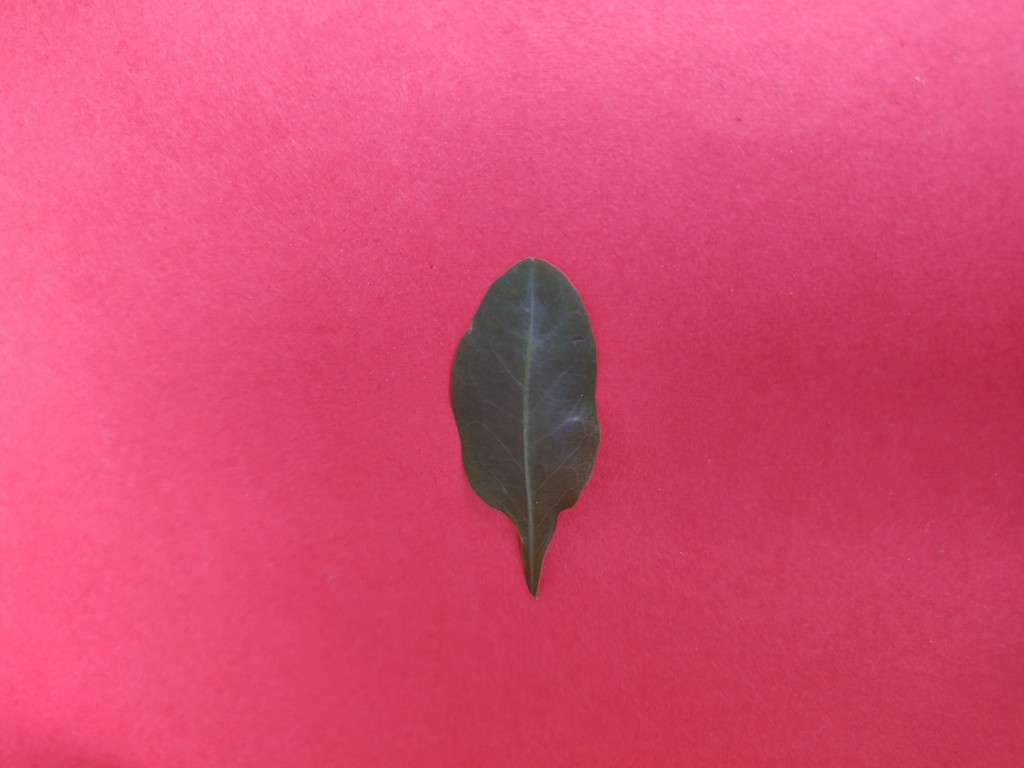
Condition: Healthy
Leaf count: single
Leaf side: front